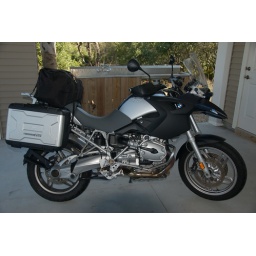
I didn't choose the background very well. Ignore the fish cleaning sink in the background.